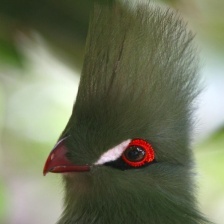
Species: GUINEA TURACO
Scientific name: TAURACO PERSA